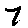
Label: 7